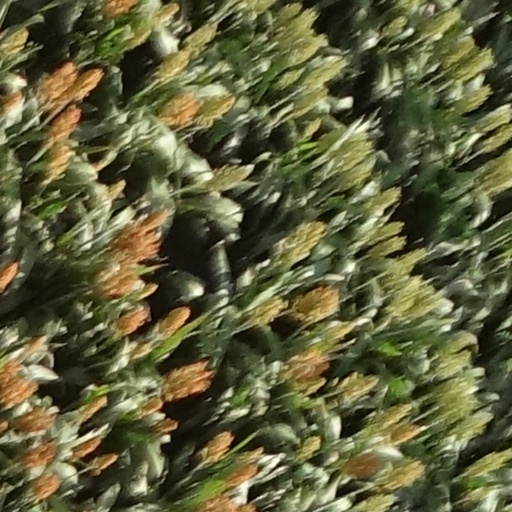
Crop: sorghum